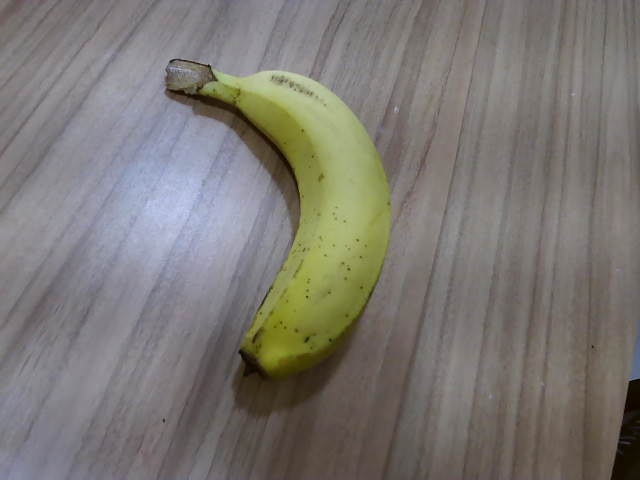
Label: Ripe_Banana